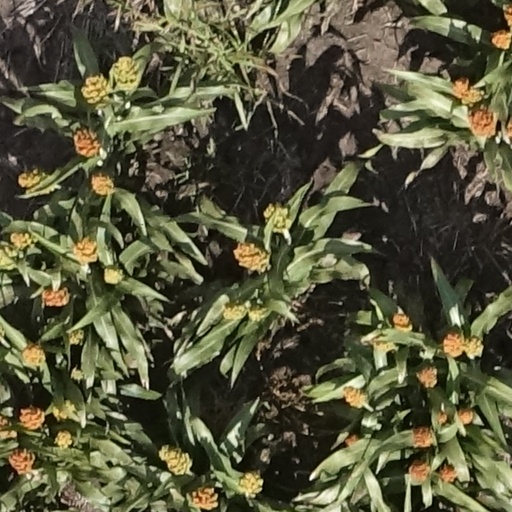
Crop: sorghum